Already Famous

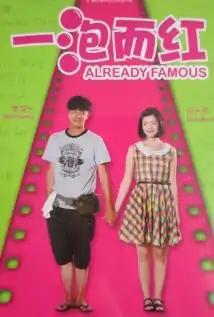
Film poster

Already Famous is a 2011 Singaporean comedy film and the feature film directorial debut of Michelle Chong, who also starred in the film alongside Taiwanese idol Alien Huang. The movie was released on 1 December 2011 in Singapore and was selected as the Singaporean entry for the Best Foreign Language Oscar at the 85th Academy Awards 2013.